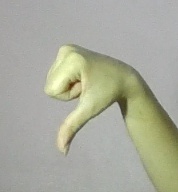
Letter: waw